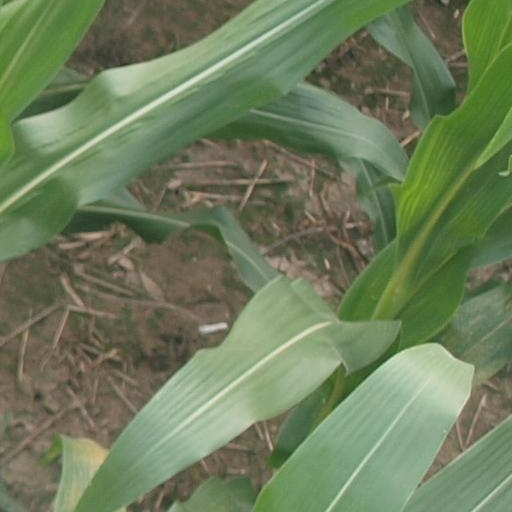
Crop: maize; corn